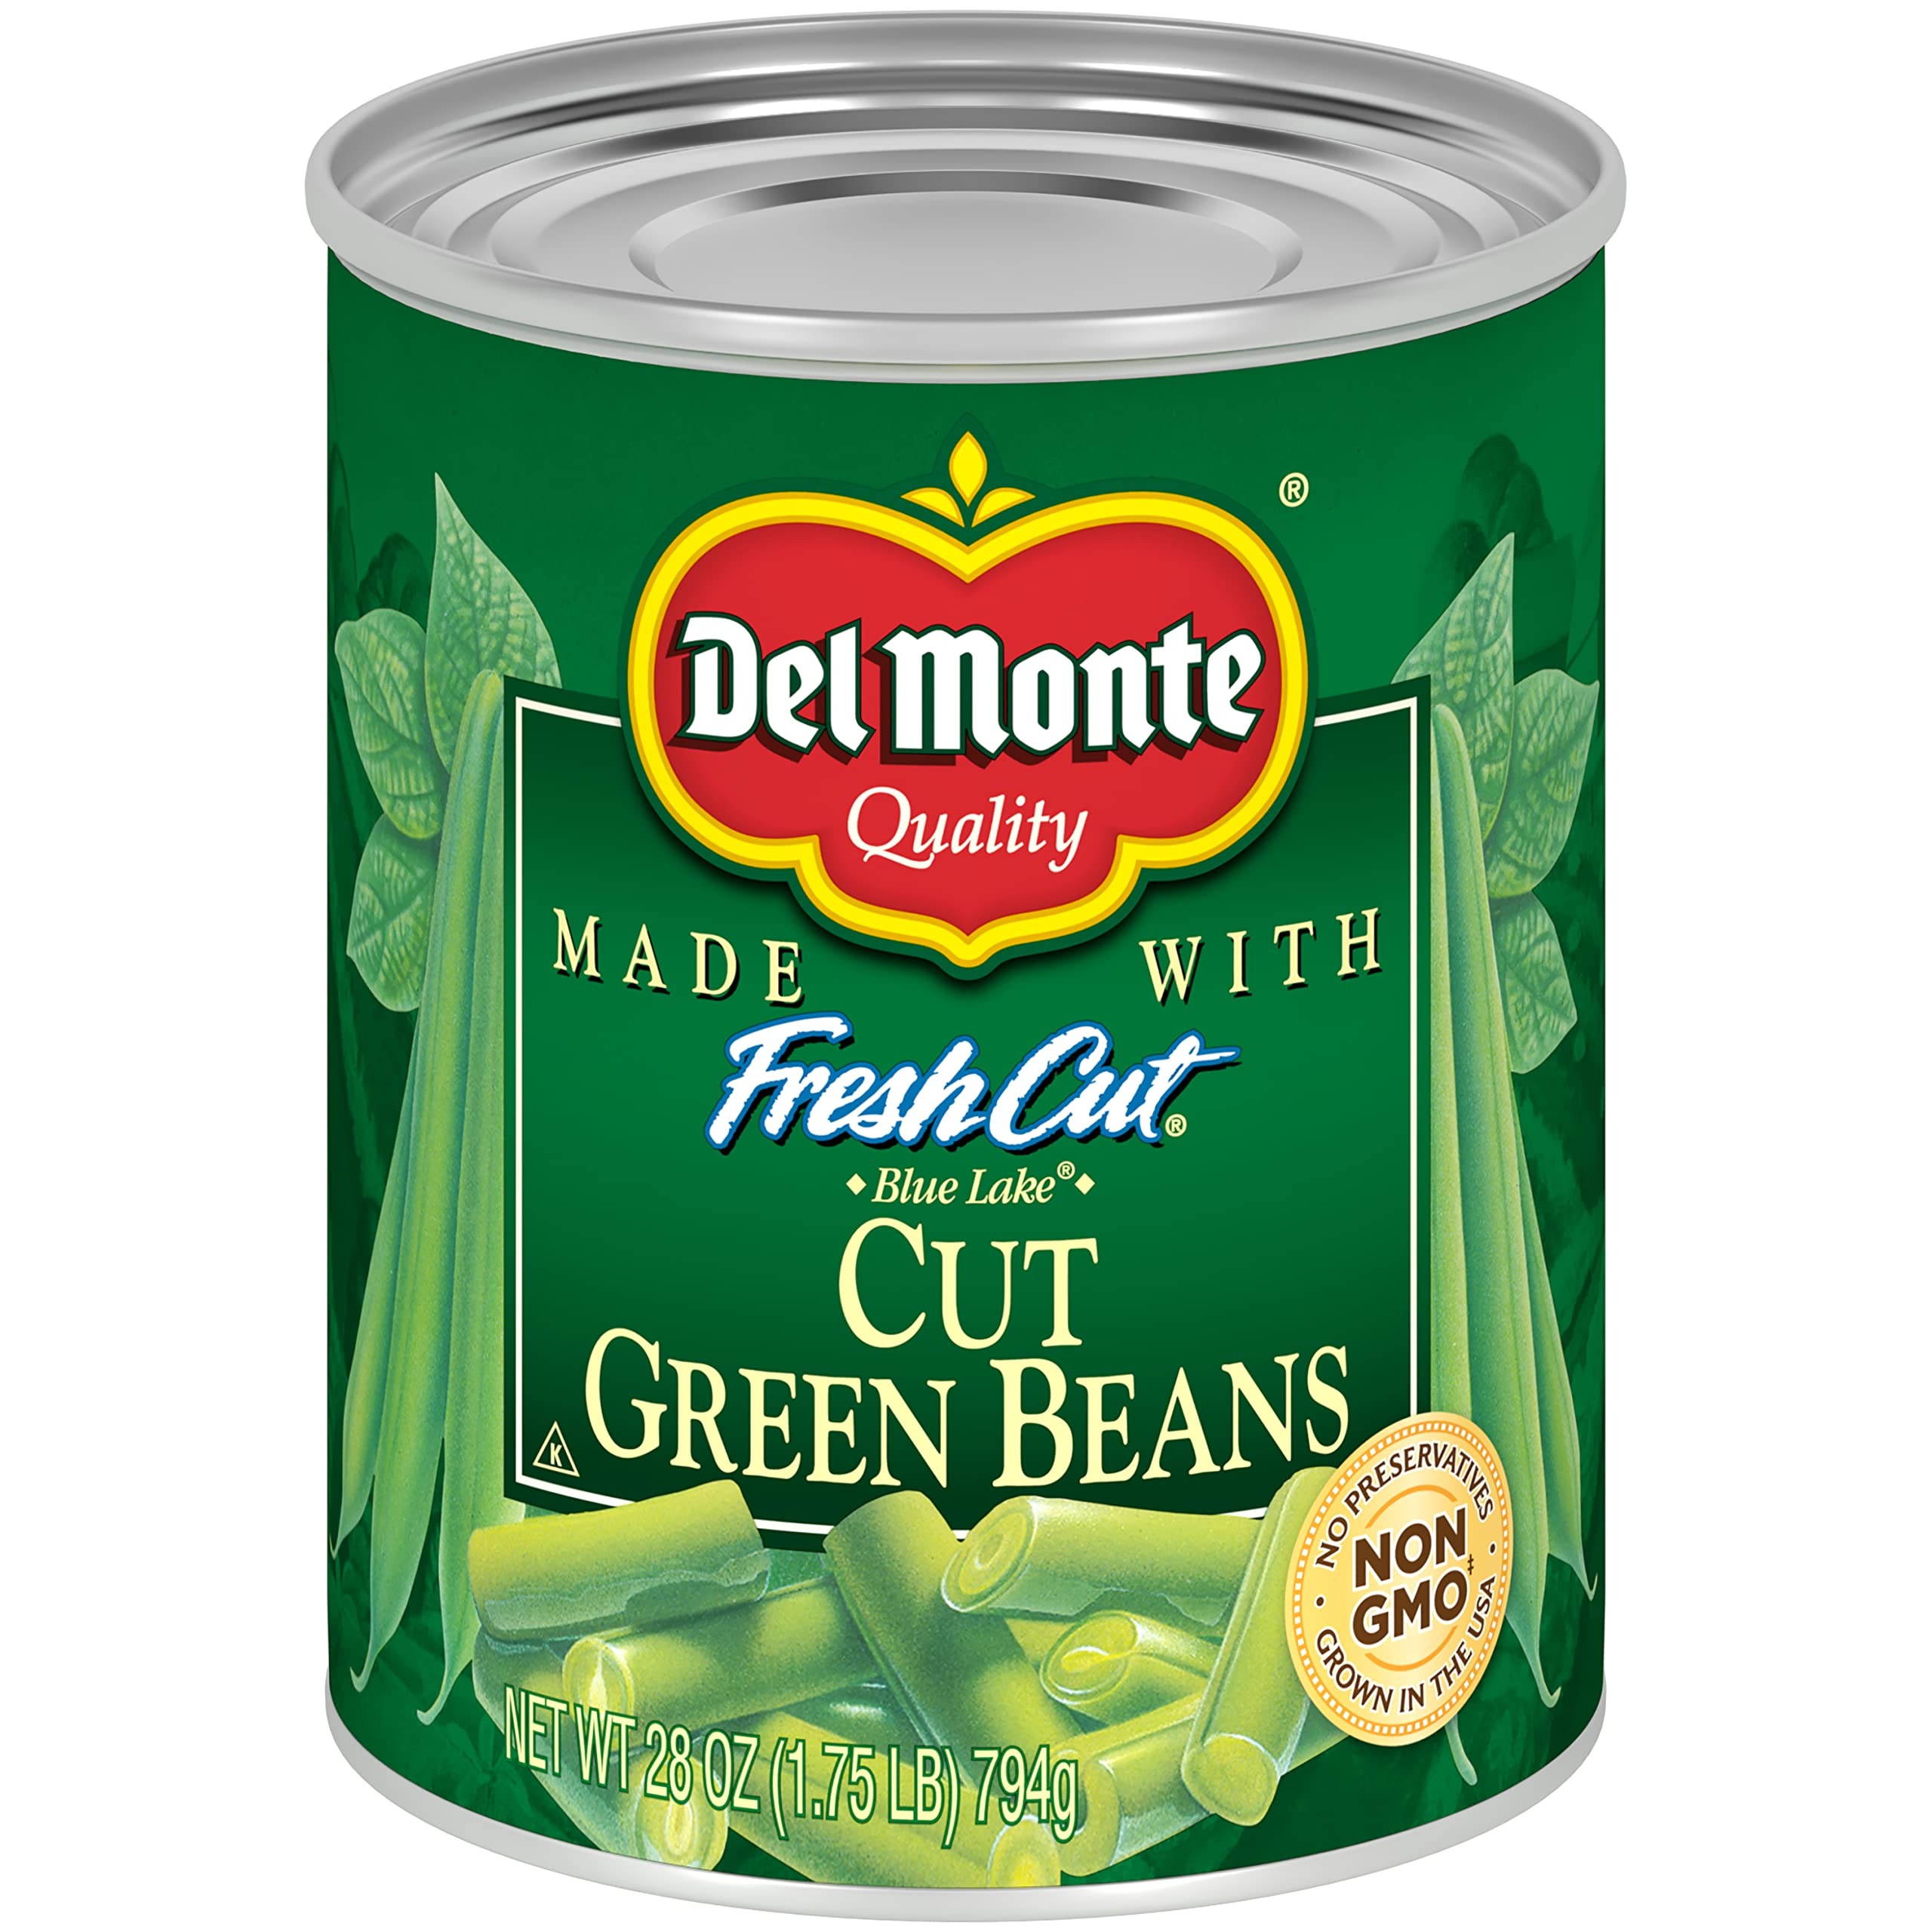
Item Name: DEL MONTE FRESH CUT BLUE LAKE Cut Green Beans Canned Vegetables, 28 oz Can
Bullet Point 1: One 28 oz can of DEL MONTE FRESH CUT BLUE LAKE Cut Green Beans Canned Vegetables
Bullet Point 2: Enjoy the wholesome taste of wholesome green beans with a dash of natural sea salt in each can of BLUE LAKE green beans
Bullet Point 3: DEL MONTE canned green beans are harvested at peak freshness and packed to seal in essential nutrients and delicious green bean flavor
Bullet Point 4: Each BLUE LAKE green beans can contains no preservatives and uses the highest quality Non-GMO* ingredients
Bullet Point 5: These canned cut green beans are ready to eat straight from the can for a simple side dish
Value: 28.0
Unit: Ounce

Price: 2.66